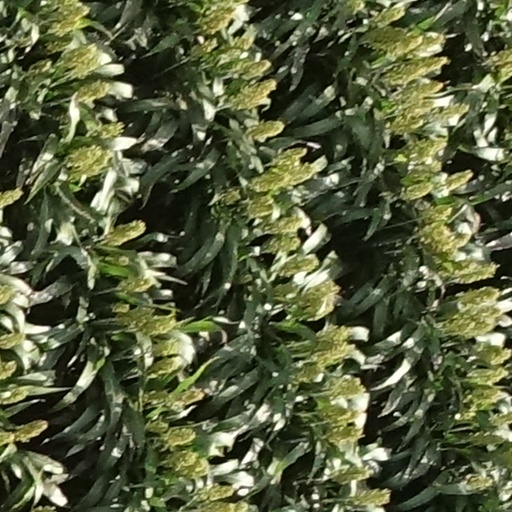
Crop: sorghum